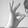
ASL letter: F